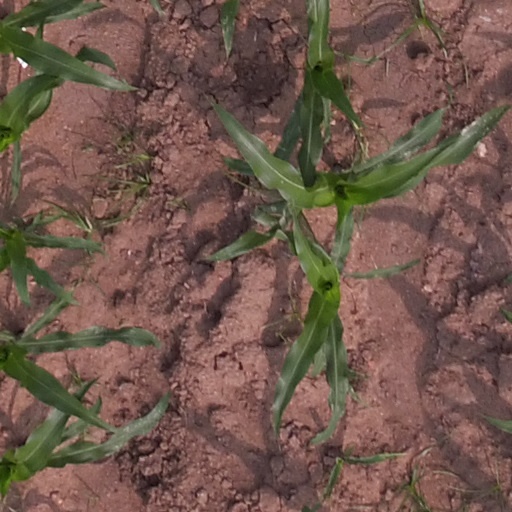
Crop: maize; corn